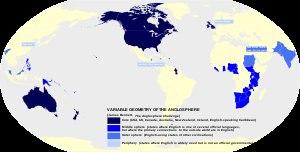
Le monde anglo-saxon est l'ensemble de pays dont l'organisation socio-économique et la culture ont été fortement influencées par la colonisation britannique et dont l'anglais est la langue principale.